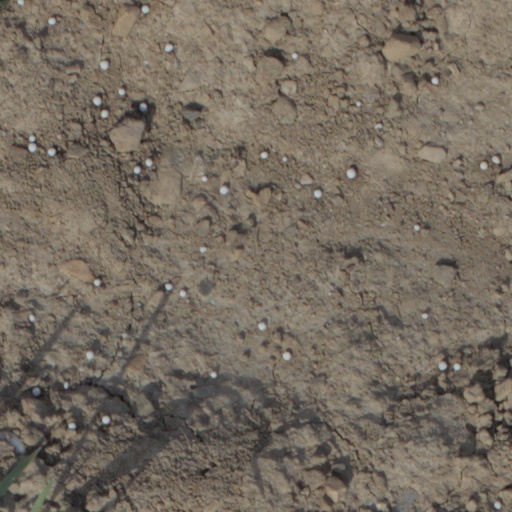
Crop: wheat